Salters, South Carolina

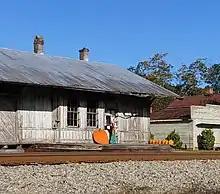
Historic train station in Salters, S.C.

Salters is a small unincorporated community in the southwest central portion of Williamsburg County, South Carolina, United States, in the state's Low Country region. The zip code is 29590 and the area code is 843. Charleston, South Carolina and Myrtle Beach, South Carolina are within driving distance of Salters making for an enjoyable day trip to either. Forestry is the main industry in Williamsburg County. Nearby towns include Kingstree, Greeleyville, and Lane. Salters is the location of Federal Correctional Institution, Williamsburg. The Salters Plantation House was listed on the National Register of Historic Places in 2000.